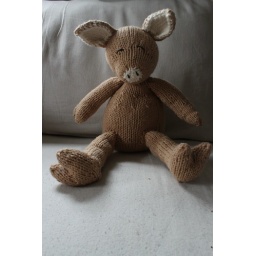
Stuffed animal by window f/11